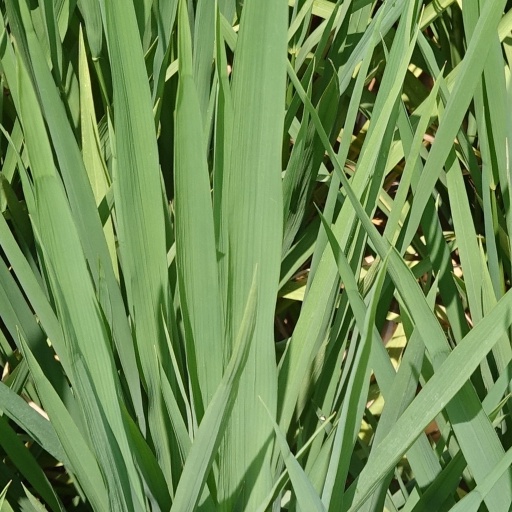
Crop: rice